Melba Hernández

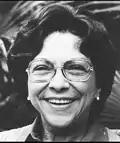

Melba Hernández Rodríguez del Rey (28 July 1921 – 9 March 2014) was a Cuban politician and diplomat. She served as the Cuban Ambassador to Vietnam and to Cambodia.